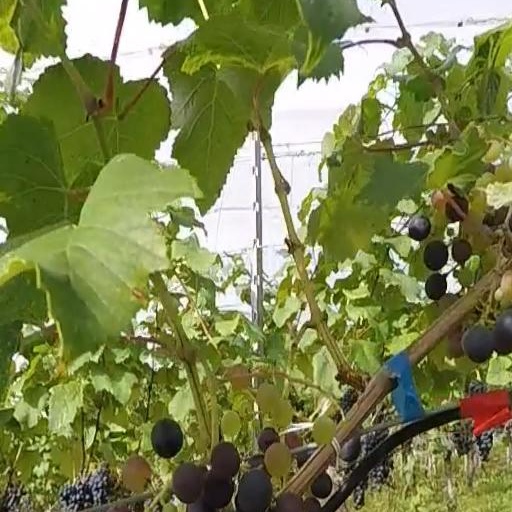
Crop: grape